Brandon Williams (defensive tackle)

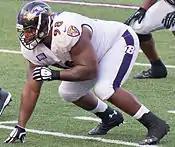
Williams playing for the Ravens in his rookie season in 2013

Williams was selected by the Baltimore Ravens in the third round, with the 94th overall pick, of the 2013 NFL draft. Williams became the first Missouri Southern State player to be drafted since Allen Barbre was selected by the Green Bay Packers in 2007. Williams made his NFL debut on September 29, 2013, recording a fumble recovery and logging 20 snaps against the Buffalo Bills. The next week he recorded his first tackle & tackle for loss against the Miami Dolphins. He would record his first career sack against the Pittsburgh Steelers. Williams played in seven games with six tackles, two tackles for loss, one sack, and one fumble recovery.